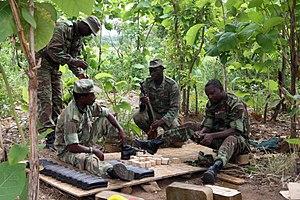
Bembéréké est une ville du nord du Bénin, chef-lieu de la commune du même nom et préfecture du département du Borgou.